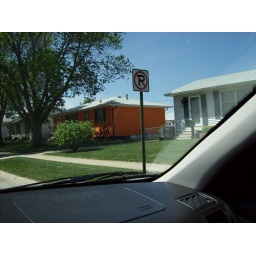
I'm glad we don't live in the white house anymore!!